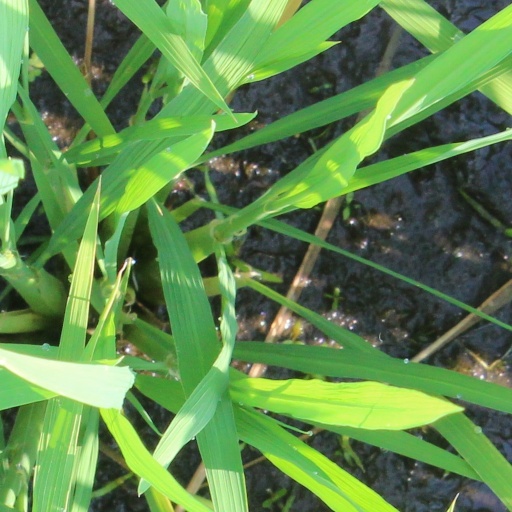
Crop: rice